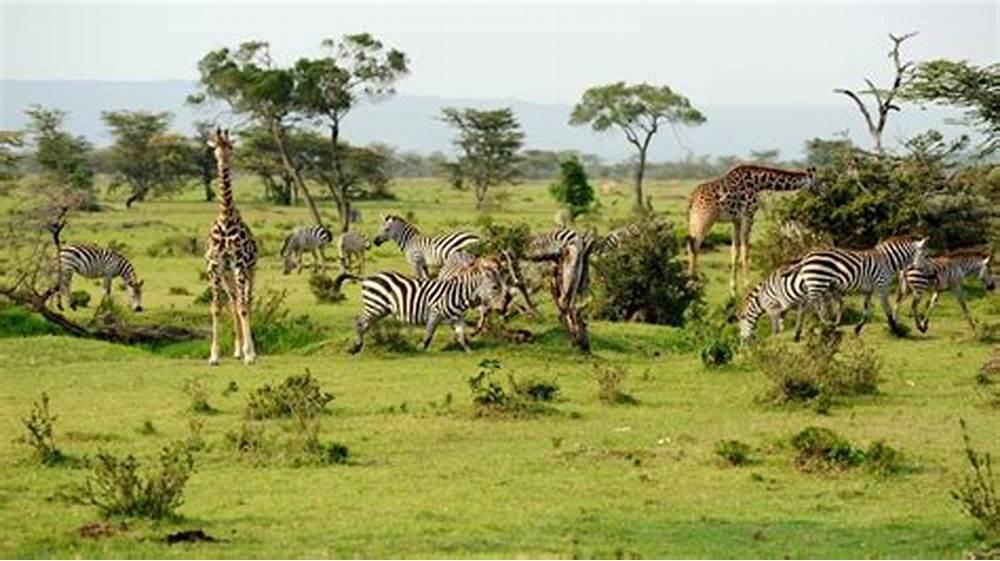
Twiga wakiwa wamesimama karibu na kundi la pundamilia ndani ya pori lenye uoto wa asili uliotapakaa. Wakionekana wanachungulia huku na huko katika mazingira ya nyasi kavu na miti michache. Mandhari ikikamilishwa na anga tulivu la asubuhi.